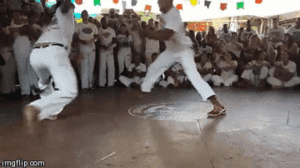
"La Banda de costas est une technique de fauchage en capoeira, semblable au ""o-soto gari"" en judo.